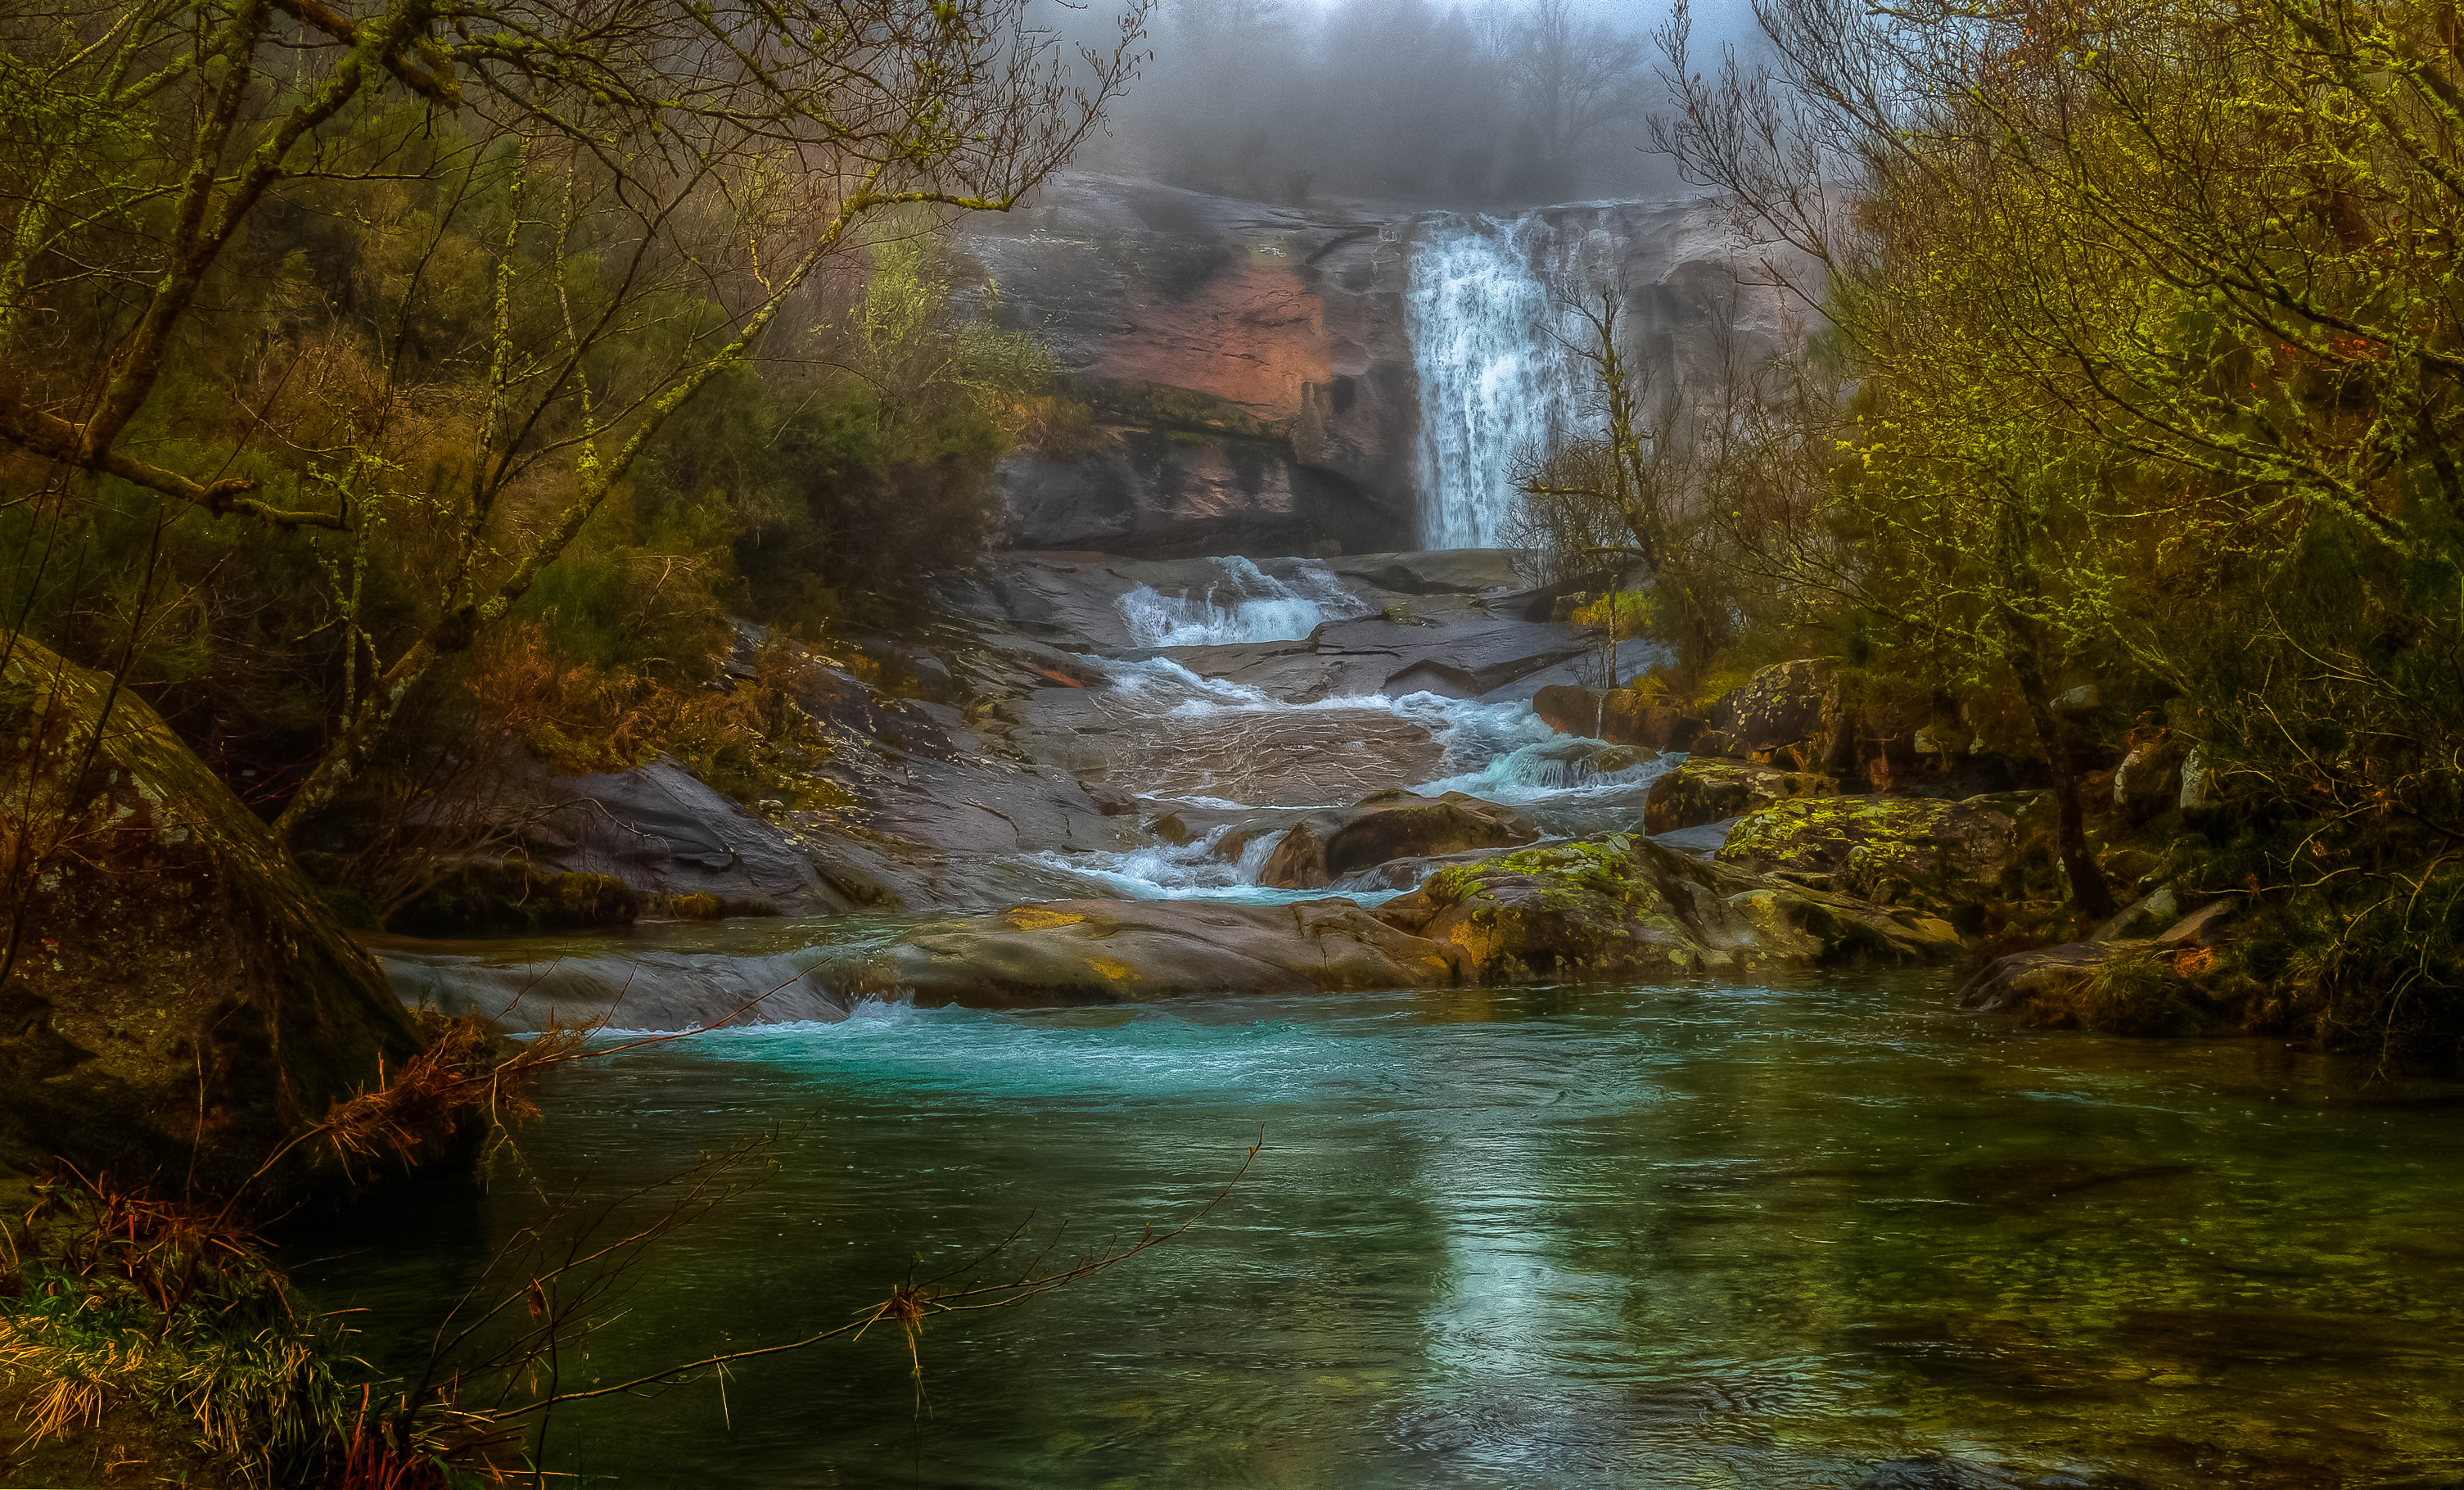
landscape, tree, water, nature, forest, waterfall, creek, wilderness, morning, leaf, river, valley, stream, reflection, autumn, rapid, season, body of water, spain, espaa, galicia, paisajes, woodland, habitat, lumixfz1000, fz1000, water feature, watercourse, melon, ggl1, xovesphoto, panasoniclumixfz1000, ourense, orense, ribadavia, pozasdemeln, landform, natural environment, geographical feature, atmospheric phenomenon